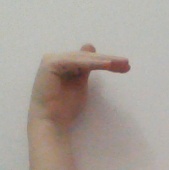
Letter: khaa